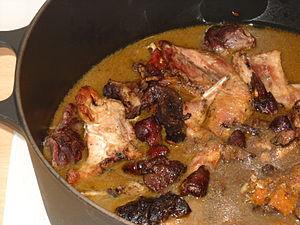
Salmis chasseur de Jacqueline